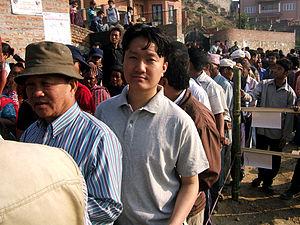
Cet article recense les élections ayant eu lieu durant l'année 2008. Il inclut les élections législatives et présidentielles nationales dans les États souverains, ainsi que les référendums au niveau national.